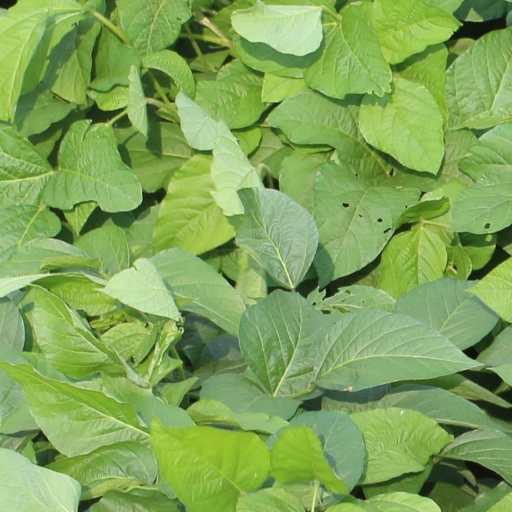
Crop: soybean